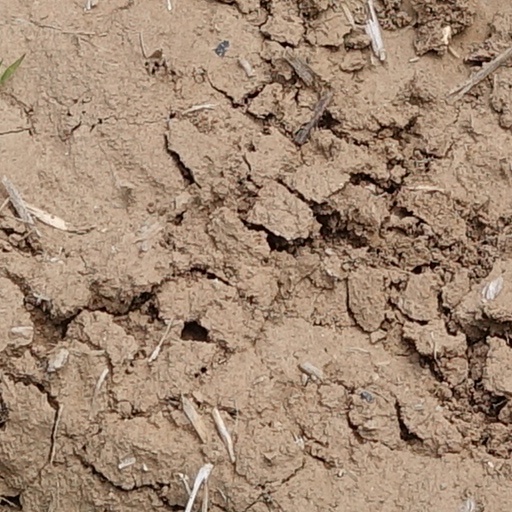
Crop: wheat